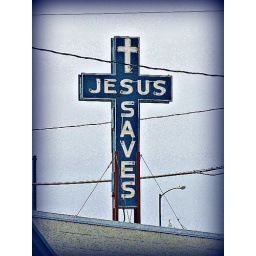
Neon sign on the roof of a city mission in north Topeka, Kansas.